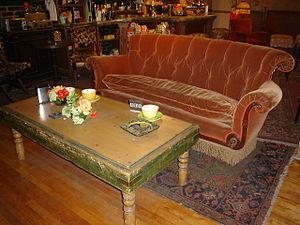
Warner Bros. Pictures est l'une des plus grandes sociétés de production et de distribution au monde, pour le cinéma et la télévision. C'est une filiale de WarnerMedia dont le siège social se situe à New York. Warner Bros. Pictures a elle-même plusieurs filiales dont Warner Bros. Television, Warner Bros. Animation et bien d’autres.
Le Central Perk est un café fictif de la série télévisée Friends, situé dans le quartier de Greenwich Village à New York. Il se situe près de l’appartement
Friends [fɹɛnz] est une sitcom américaine en 10 saisons, avec 236 épisodes de 22 minutes, créée par Marta Kauffman et David Crane, et qui a rencontré un large succès dans de nombreux pays.